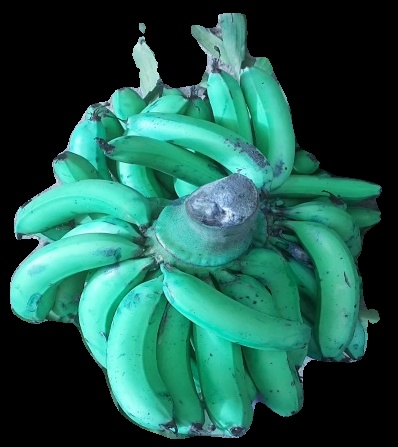
Variety: pachbale
Grade: grade3